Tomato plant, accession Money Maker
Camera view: vertical (180 deg); turntable rotation: 30 degrees
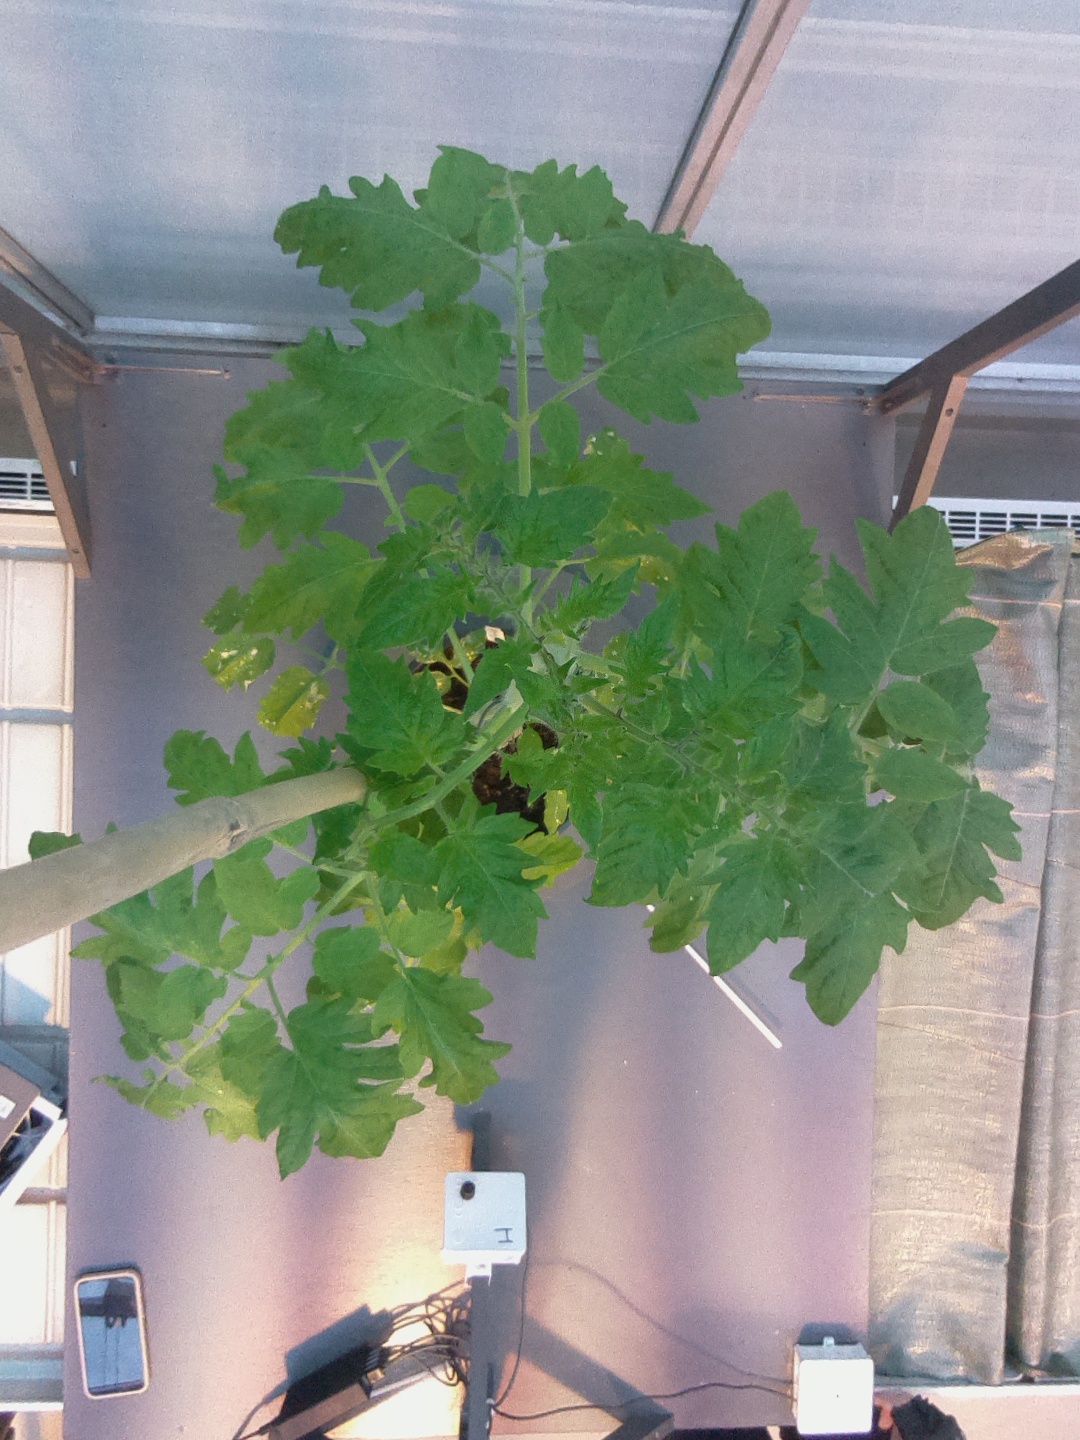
BBCH growth stage 53: 3 inflorescences visible